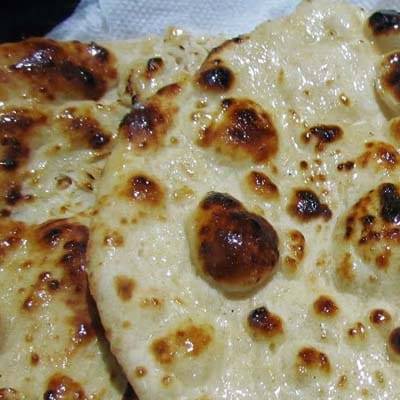
Dish: butter_naan